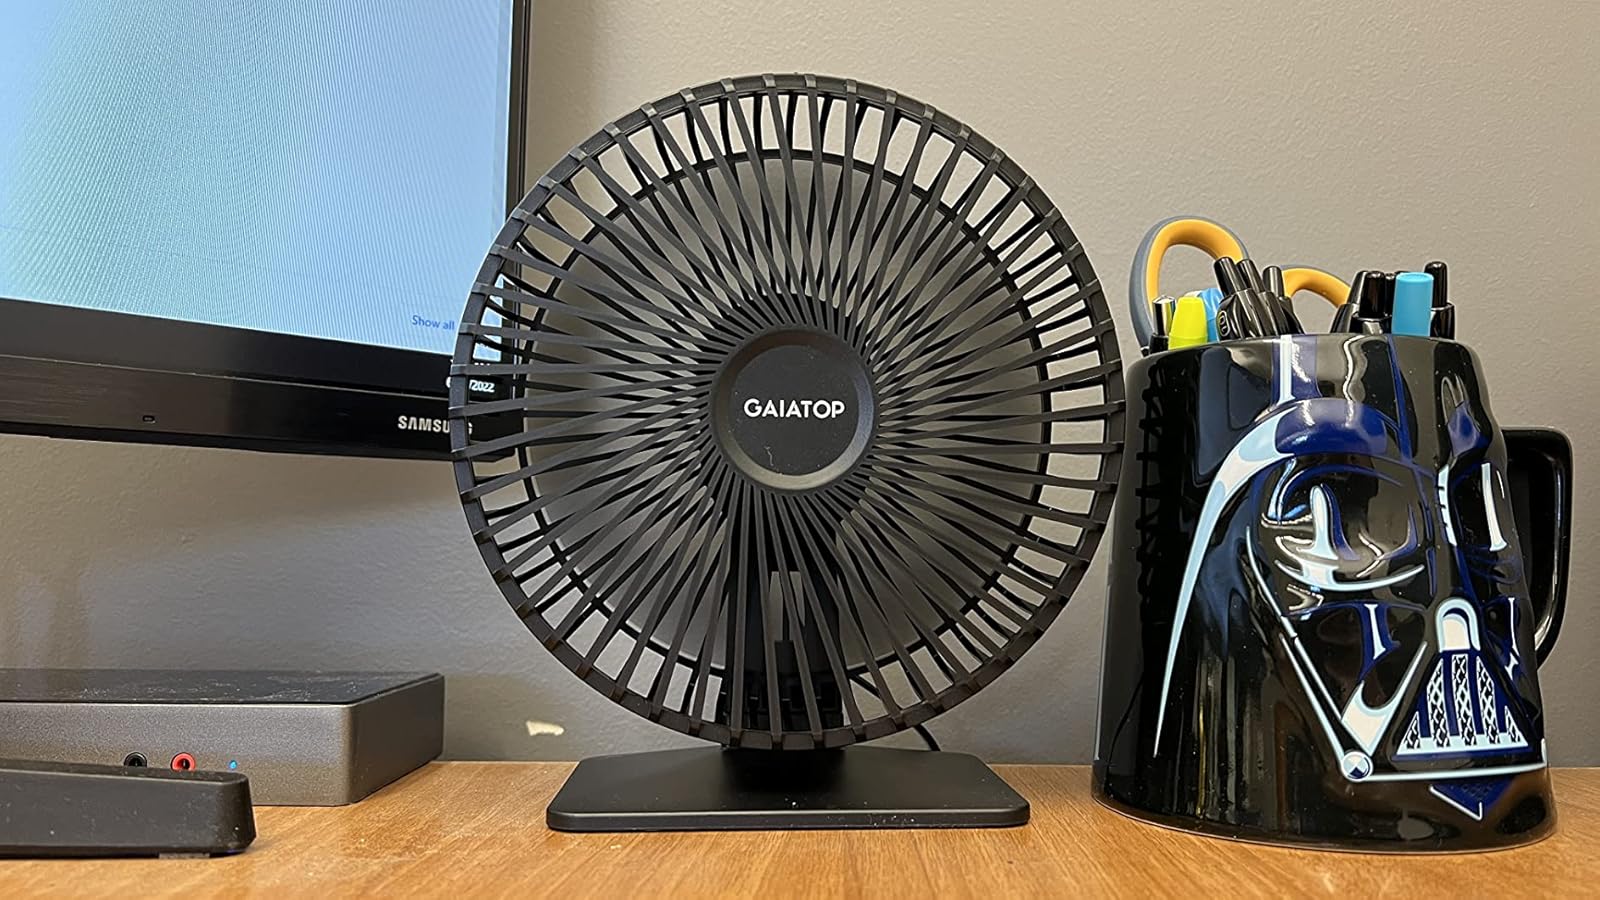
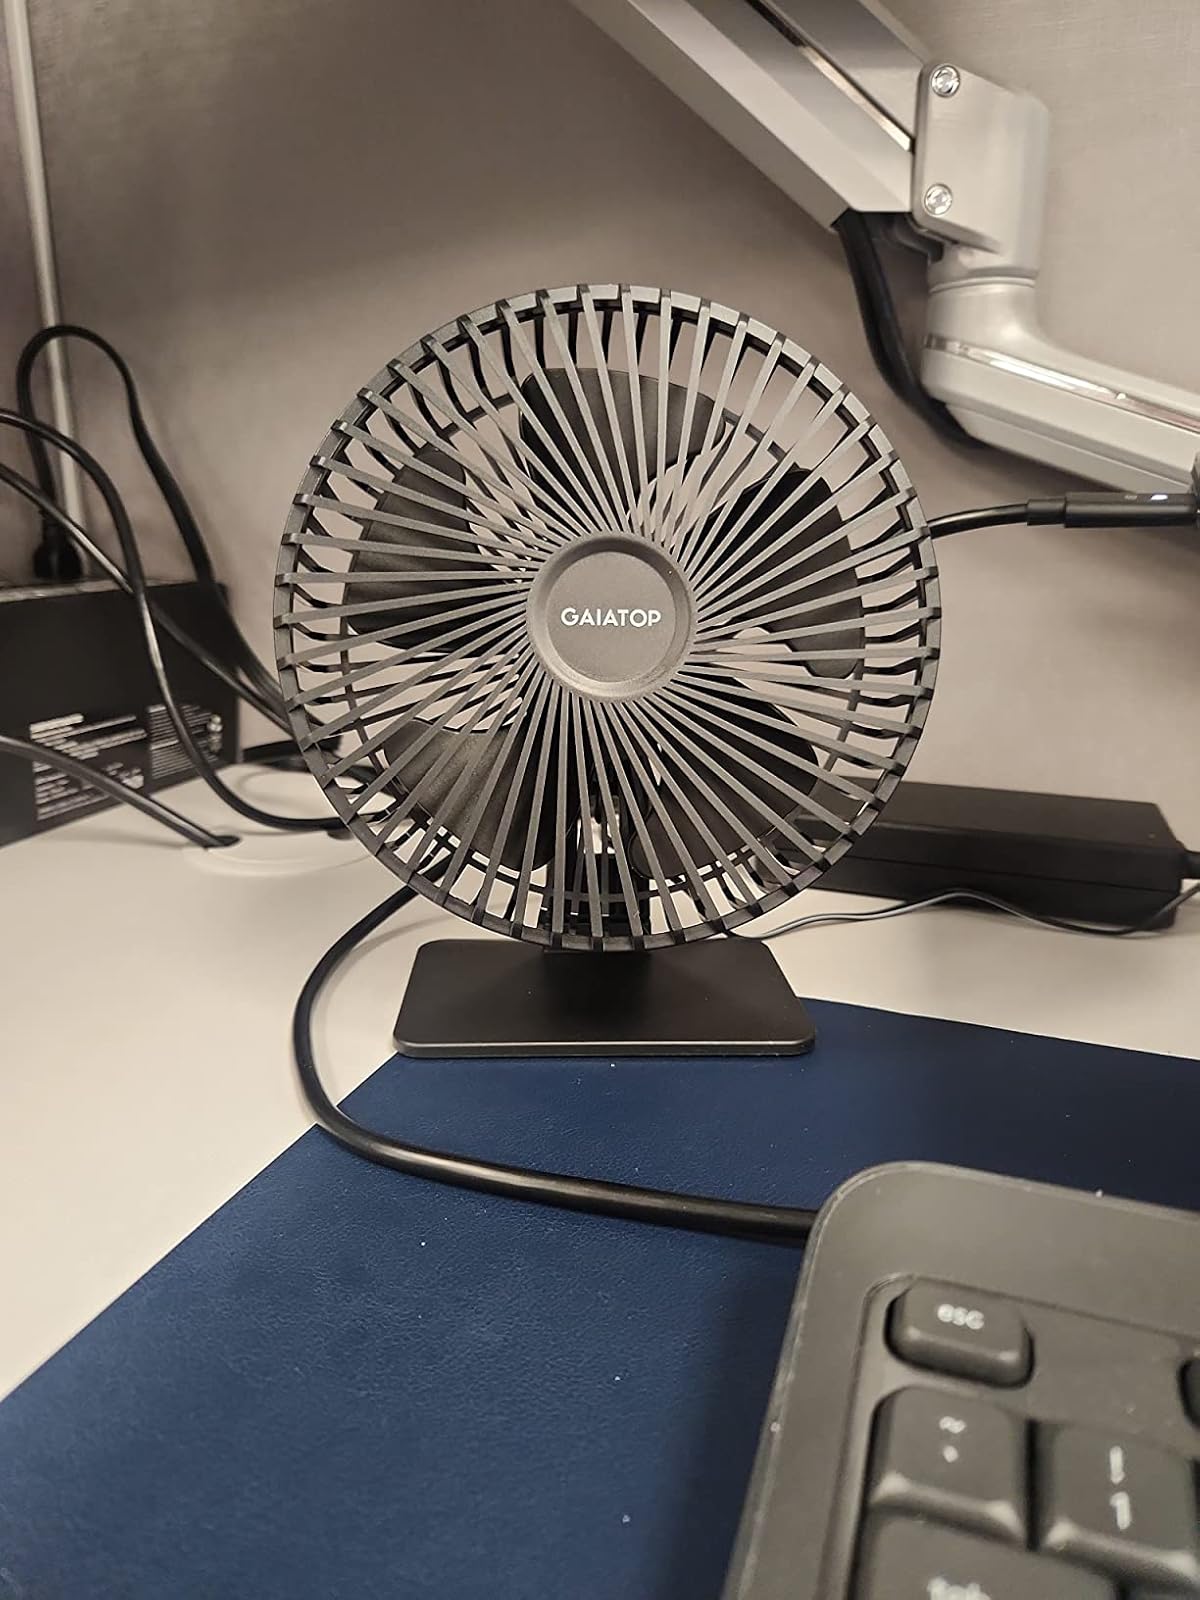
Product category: fan
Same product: yes